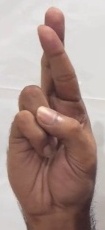
ASL sign: R